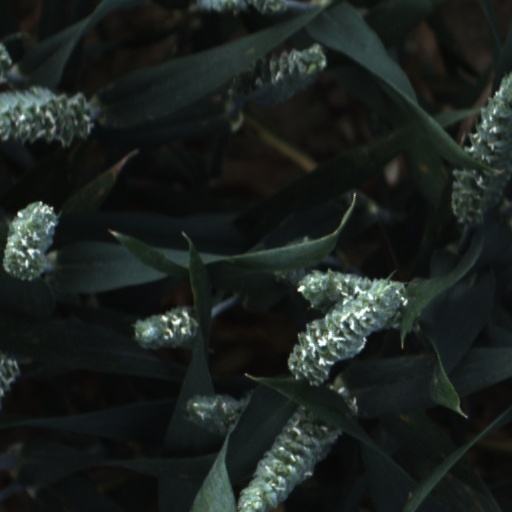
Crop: wheat